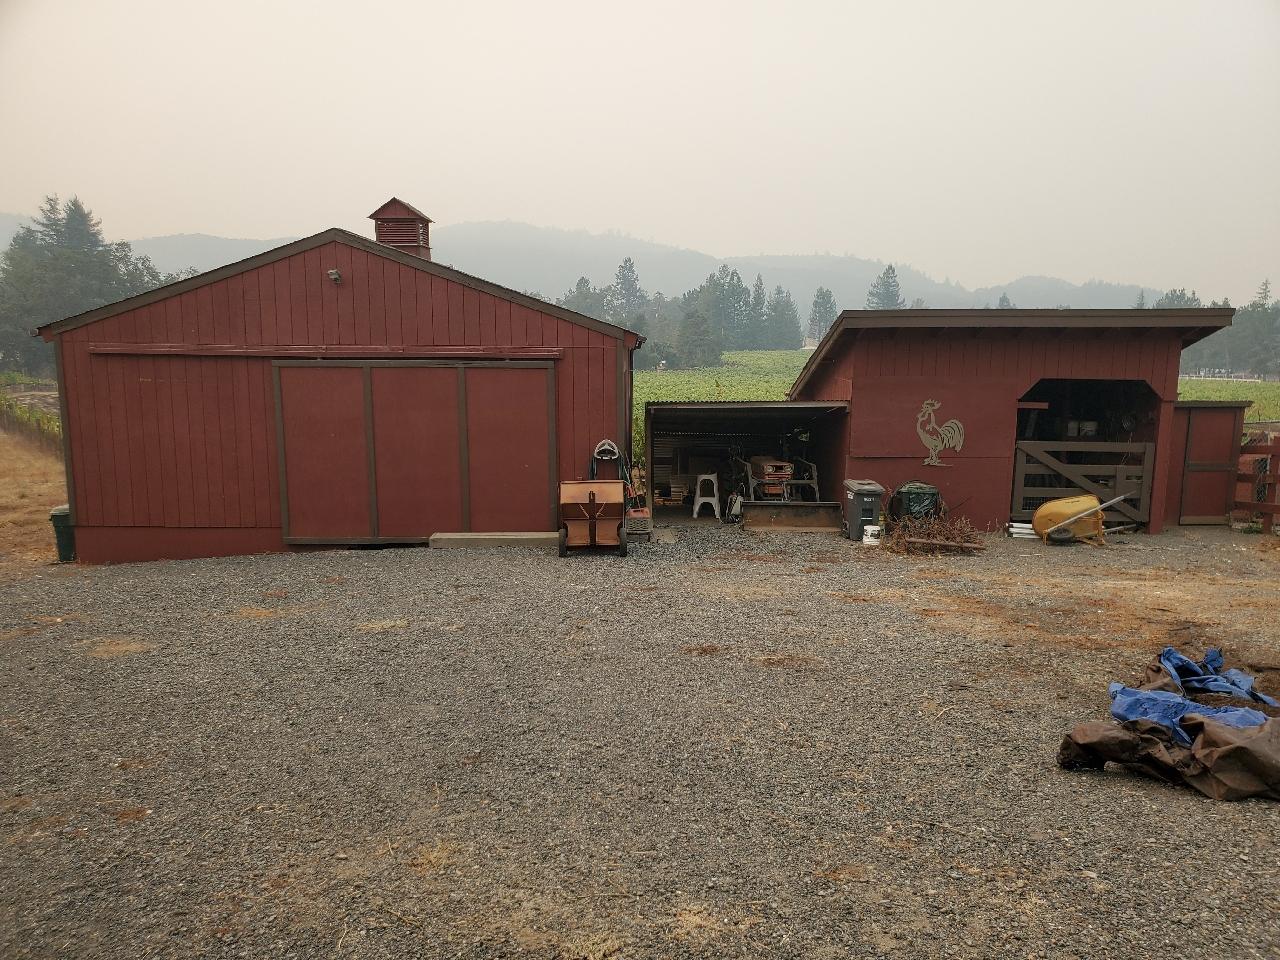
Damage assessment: no_damage